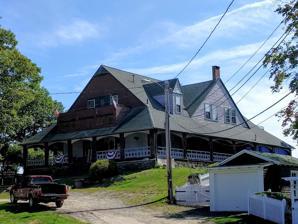
Building: Eighth Maine Regiment Memorial
Country: United States of America
Year built: 1891
United States historic place Eighth Maine Regiment Memorial U.S. National Register of Historic Places Show map of Maine Show map of the United States Location 13 Eighth Main Ave., Peaks Island , Portland, Maine Coordinates 43°39′9″N 70°11′32″W / 43.65250°N 70.19222°W / 43.65250; -70.19222 Area 0.6 acres (0.24 ha) Built 1891 ( 1891 ) Architect Francis Fasset & Frederick Tompson Architectural style Shingle Style NRHP reference No. 06000919 Added to NRHP October 4, 2006 The Eighth Maine Regiment Memorial , now the 8th Maine Lodge , is a historic summer fraternal meeting house at 13 Eighth Maine Avenue on Peaks Island , an island neighborhood of Portland, Maine .  Built in 1891 as a reunion site for veterans of the American Civil War 8th Maine Volunteer Infantry Regiment , it is a fine example of Shingle style architecture, and an important work of the local architectural firm of Fasset and Tompson.  It was listed on the National Register of Historic Places in 2006, and presently operates as a summer lodge and museum, with rooms rented to the public. Description and history The Eighth Maine Memorial is located on the south coast of Peaks Island, a large island at the southeastern edge of Casco Bay east of downtown Portland.  It is a large two-story rectangular structure, with a gabled roof whose sides are punctuated by large cross gables.  The main roof extends down to the first floor, where it transitions into the roof of a porch that wraps around the entire structure.  The walls are finished in a combination of clapboards, wooden and vinyl shingles, and asphalt shingles.  The building rests on a fieldstone foundation that slopes down toward the shore, exposing part of the basement.  At one corner an octagonal three-story tower rises.  The building interior is organized with public spaces on the ground floor, kitchen and service facilities in the basement, and living quarters on the second floor. The memorial was erected in 1891 for the use of the 8th Maine Regiment Association, a fraternal society of American Civil War veterans who had served in the 8th Maine Volunteer Infantry Regiment .  Its construction was funded in large part by Colonel William M. McArthur, who won $70,000 in a lottery run by Confederate Army General P.G.T. Beauregard to raise funds for the reconstruction of Louisiana after the war.  The building was designed by the Portland firm of Fasset and Tompson, a prolific team who had also designed the nearby Fifth Maine Regiment Hall .  The hall was used for annual reunions until 1936, the last year one of the original veterans attended.  The building continues to be owned by the association, and continues to be used by the descendants of the 8th's members. Rooms are rented to the public on a space-available basis. See also National Register of Historic Places listings in Portland, Maine References